Kalamaki, Attica

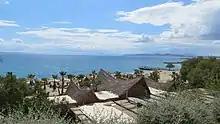
One of the beaches located in Kalamaki (Alimos).

Kalamaki was a seaside settlement, and current residential and commercial neighborhood within Alimos, a suburban town and a municipality in the South Athens regional unit within the Athens urban agglomeration. The coastal village of Kalamaki was founded in 1923 as a result of the population exchange between Greece and Turkey by resettled ethnic Greeks from the Anatolian village of Kalamaki, which was renamed to Kalkan. Between 1942 and 1945, Kalamaki joined the neighboring coastal settlement of Phalerum, to form the municipality of Palaio Faliro. In 1968, the settlement was administratively merged with the inland community of Trachones to the east, together forming the contemporary municipality of Alimos. The area of Kalamaki corresponds to the location of Alimos, an ancient deme of the Athenian democracy in classical antiquity.